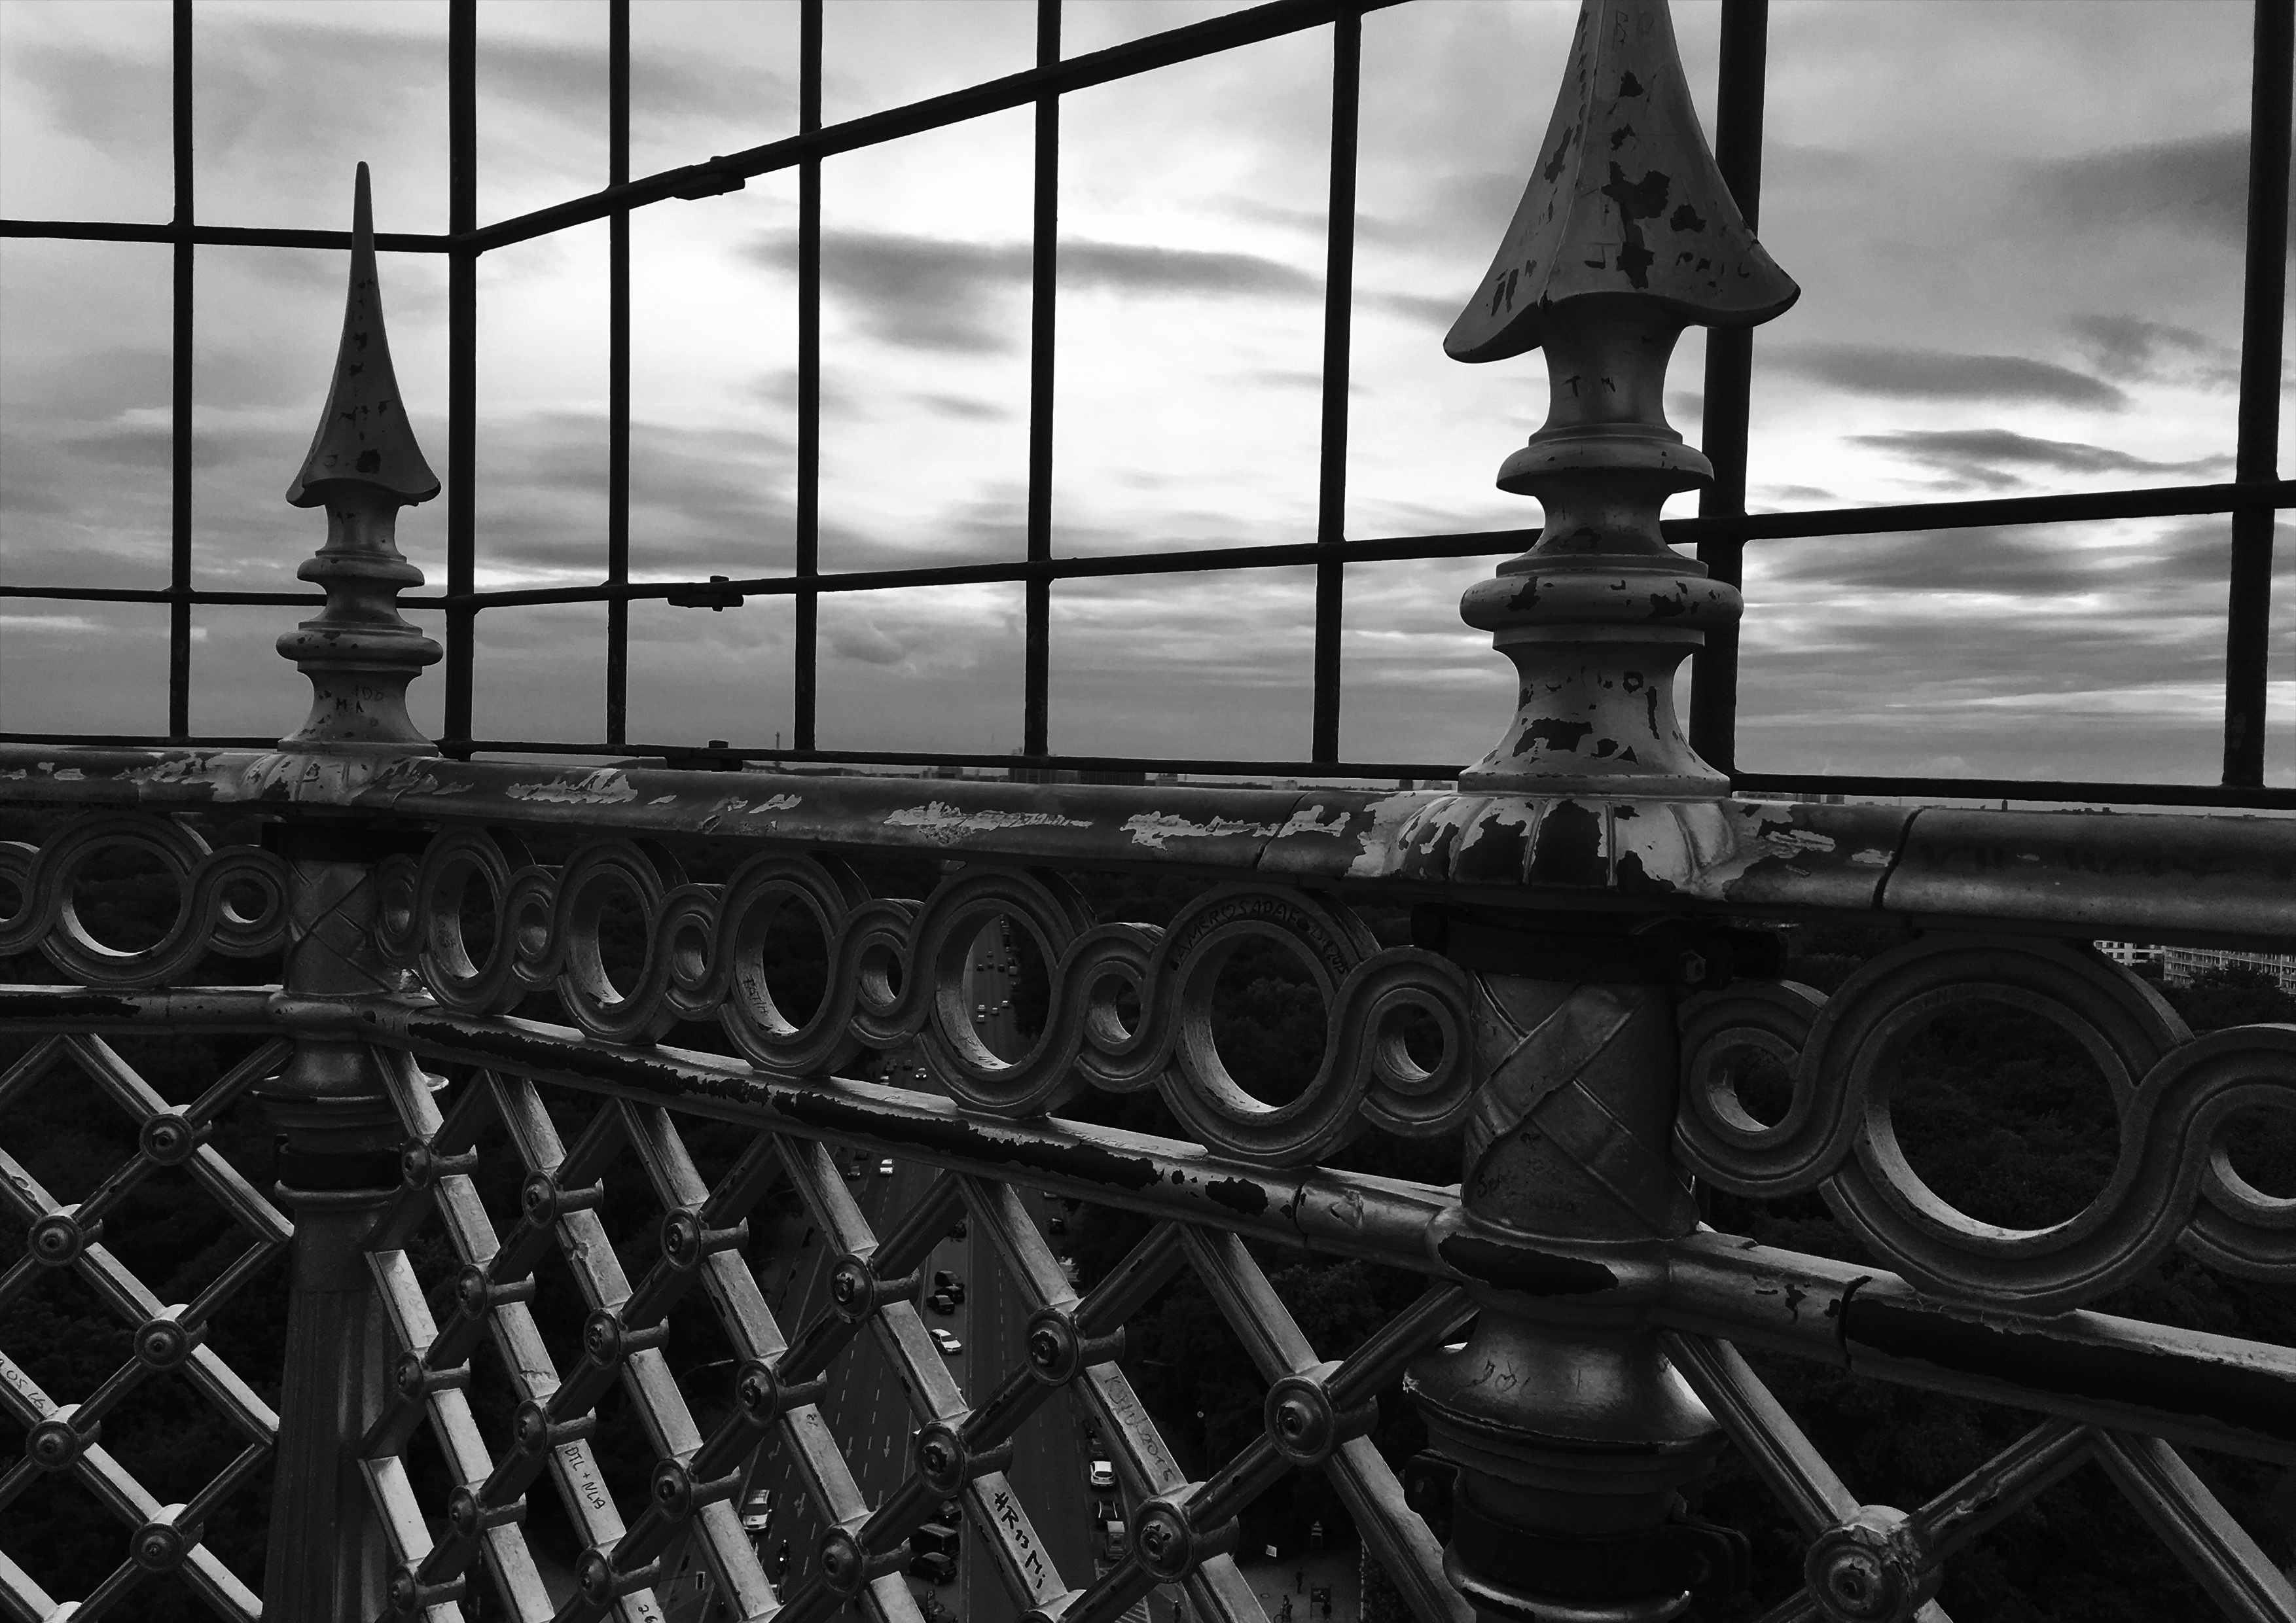
black and white, transport, darkness, industry, black, monochrome, iron, shape, monochrome photography